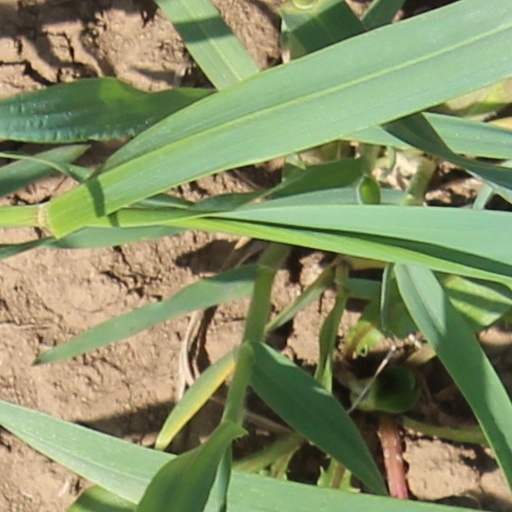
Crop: wheat